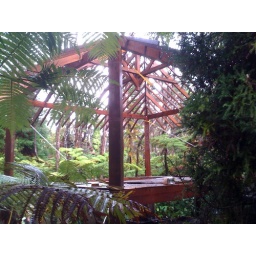
in building stage - before floor in or roof on